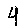
Label: 4